Macho Harris

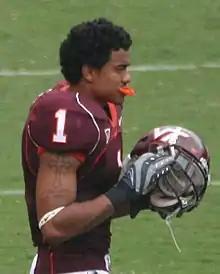
Harris with Virginia Tech in 2007

Victor "Macho" Harris, Jr. (born February 16, 1986) is an American former professional football player who was a defensive back in the National Football League (NFL) and Canadian Football League (CFL). He played college football for the Virginia Tech Hokies and was selected by the Philadelphia Eagles in the fifth round of the 2009 NFL draft. Harris was also a member of the Washington Redskins and Pittsburgh Steelers of the NFL and the CFL's Saskatchewan Roughriders and Winnipeg Blue Bombers.